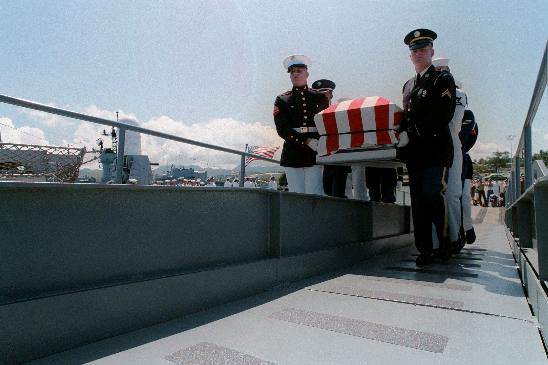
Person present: Yes